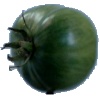
Label: Tomato not Ripened 1